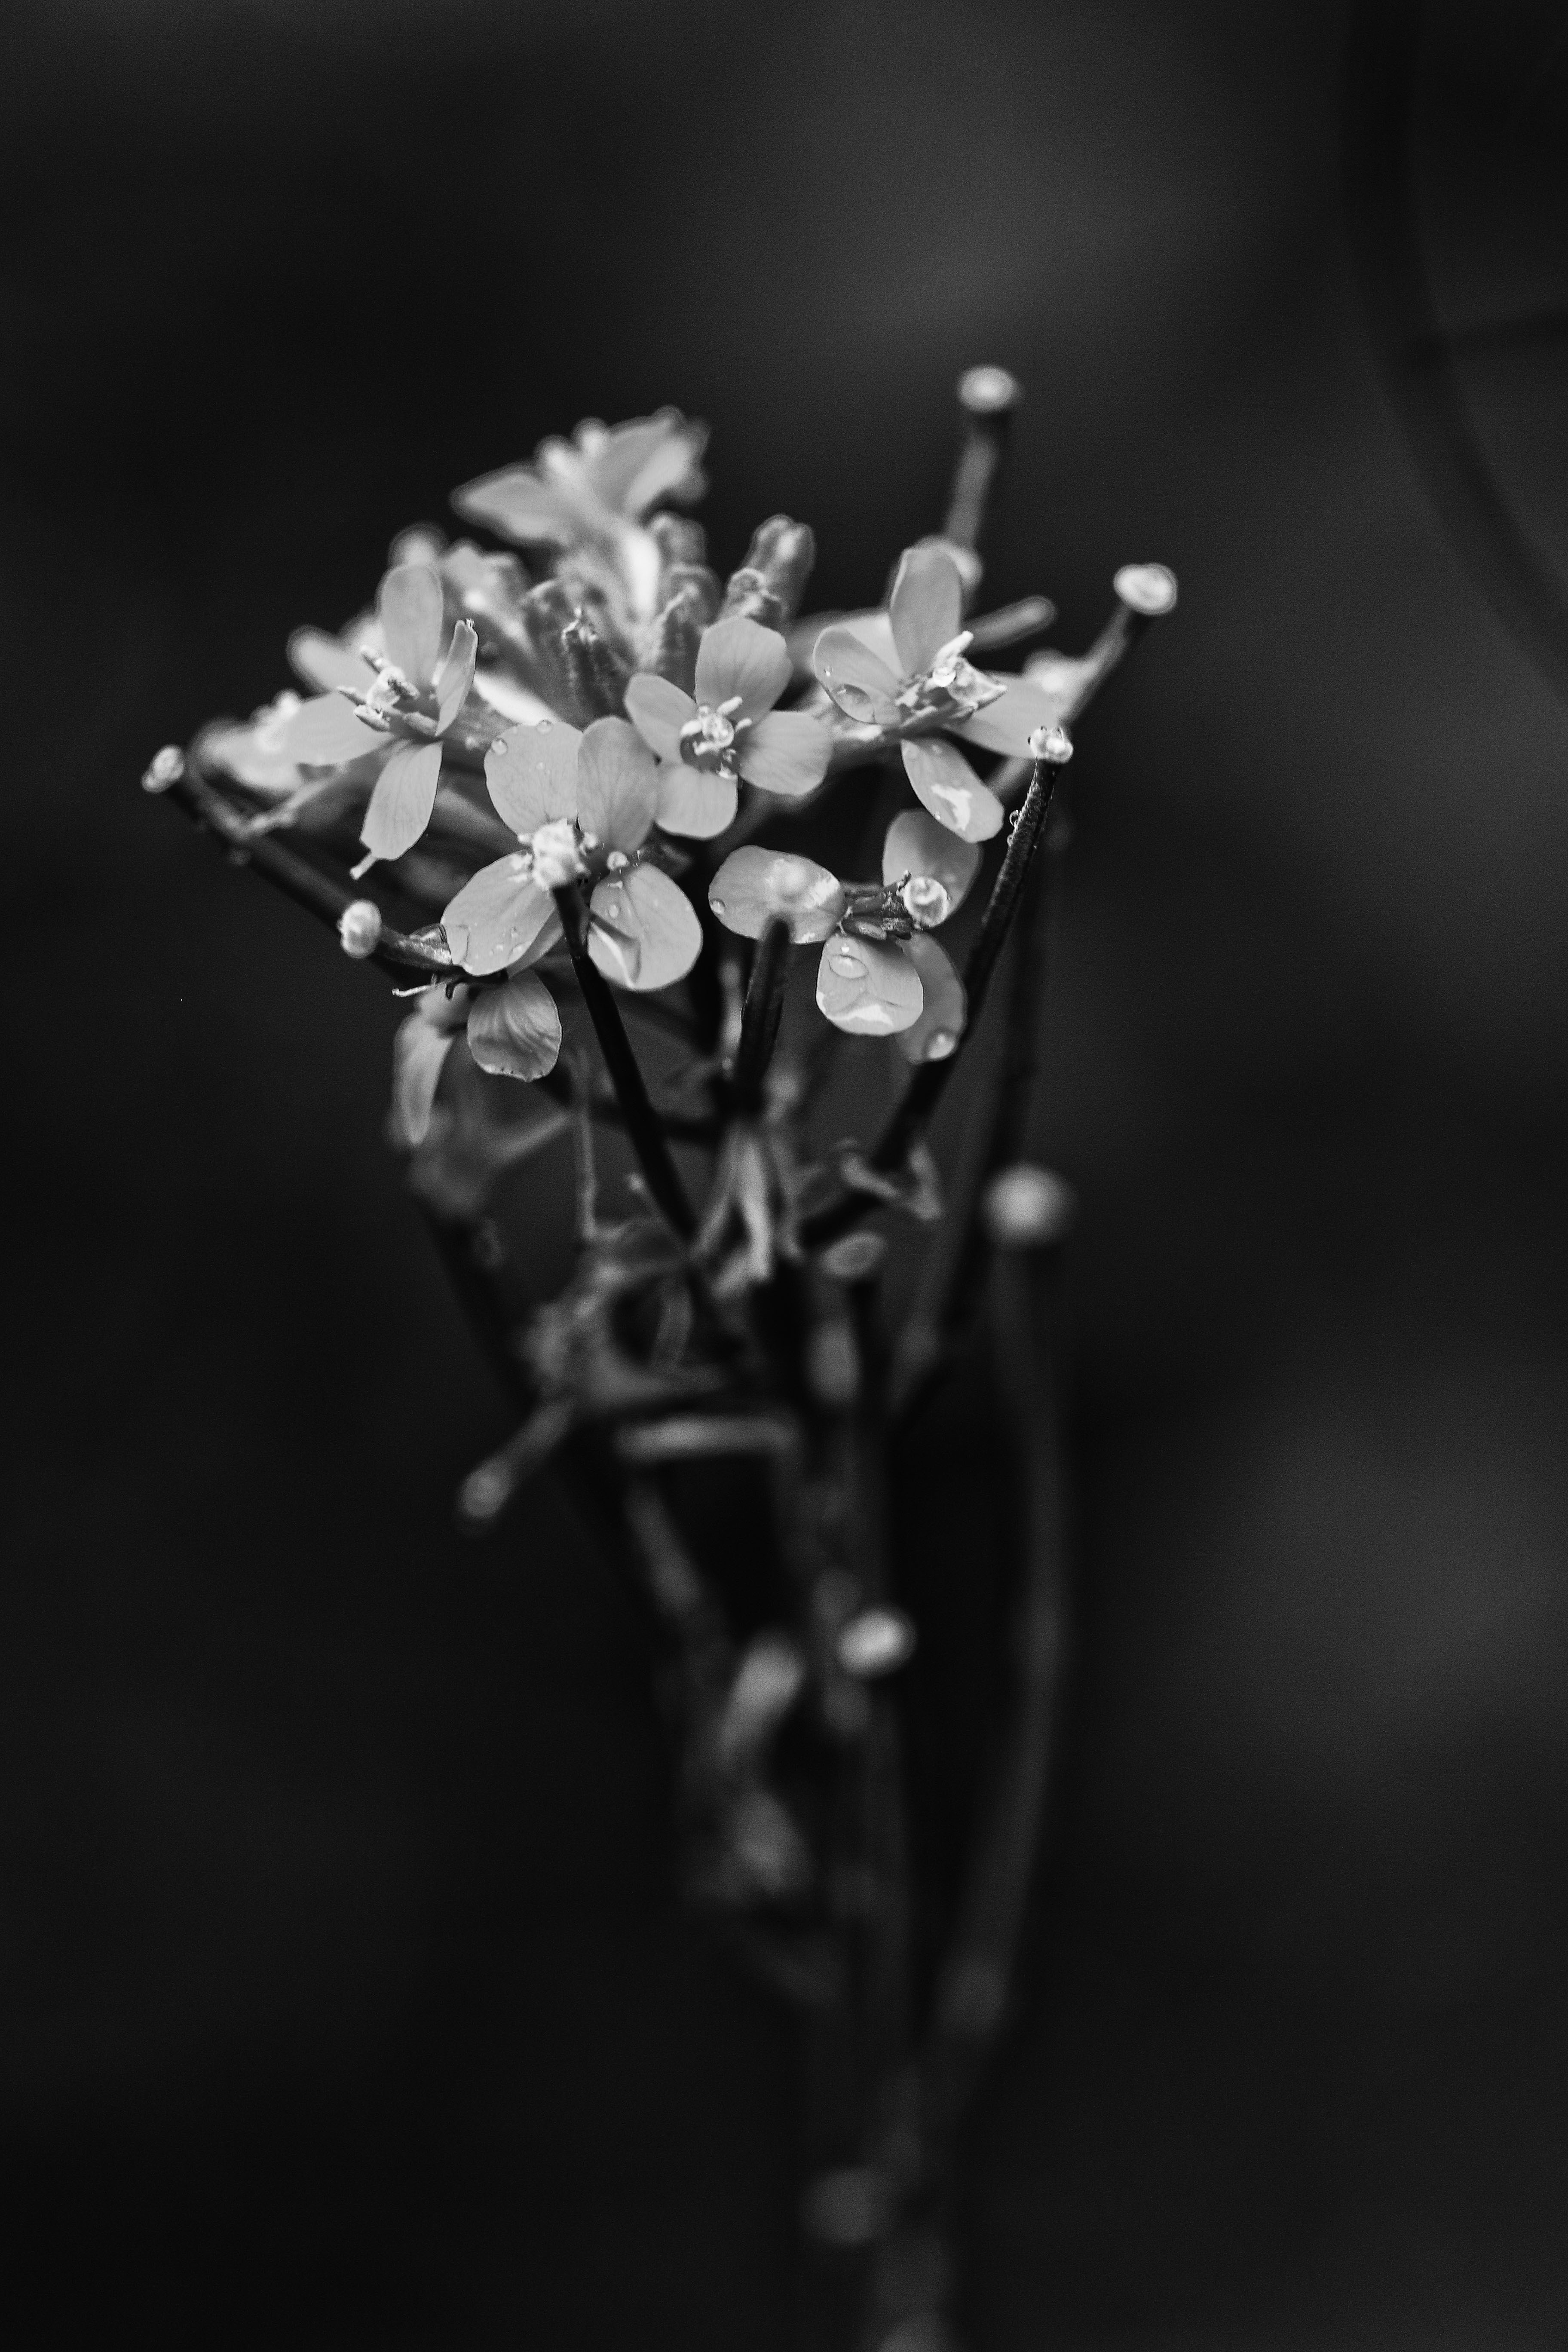
nature, black and white, plant, white, photography, flower, petal, darkness, black, monochrome, flora, close up, jewellery, spring flower, macro photography, monochrome photography, fashion accessory